Pontano Chapel

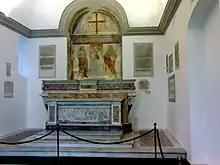
Altar of Cappella Pontano.

The chapel was built in 1492 by humanist Giovanni Pontano as funerary chapel for his beloved wife Adriana Sassone. The architects, the brothers Giocondo and Francesco di Giorgio, made the building have Vitruvian proportions for length and width. The serene façade, seemingly out of place with the bright dynamic façade of Santa Maria Maggiore, is constructed of grey piperno rock with pilasters. The interior has maiolica flooring. Behind the altar is a fresco of the "Madonna with Saints John the Baptist and John the Evangelist" (c. 1492) attributed to Francesco Cicino da Caiazzo.